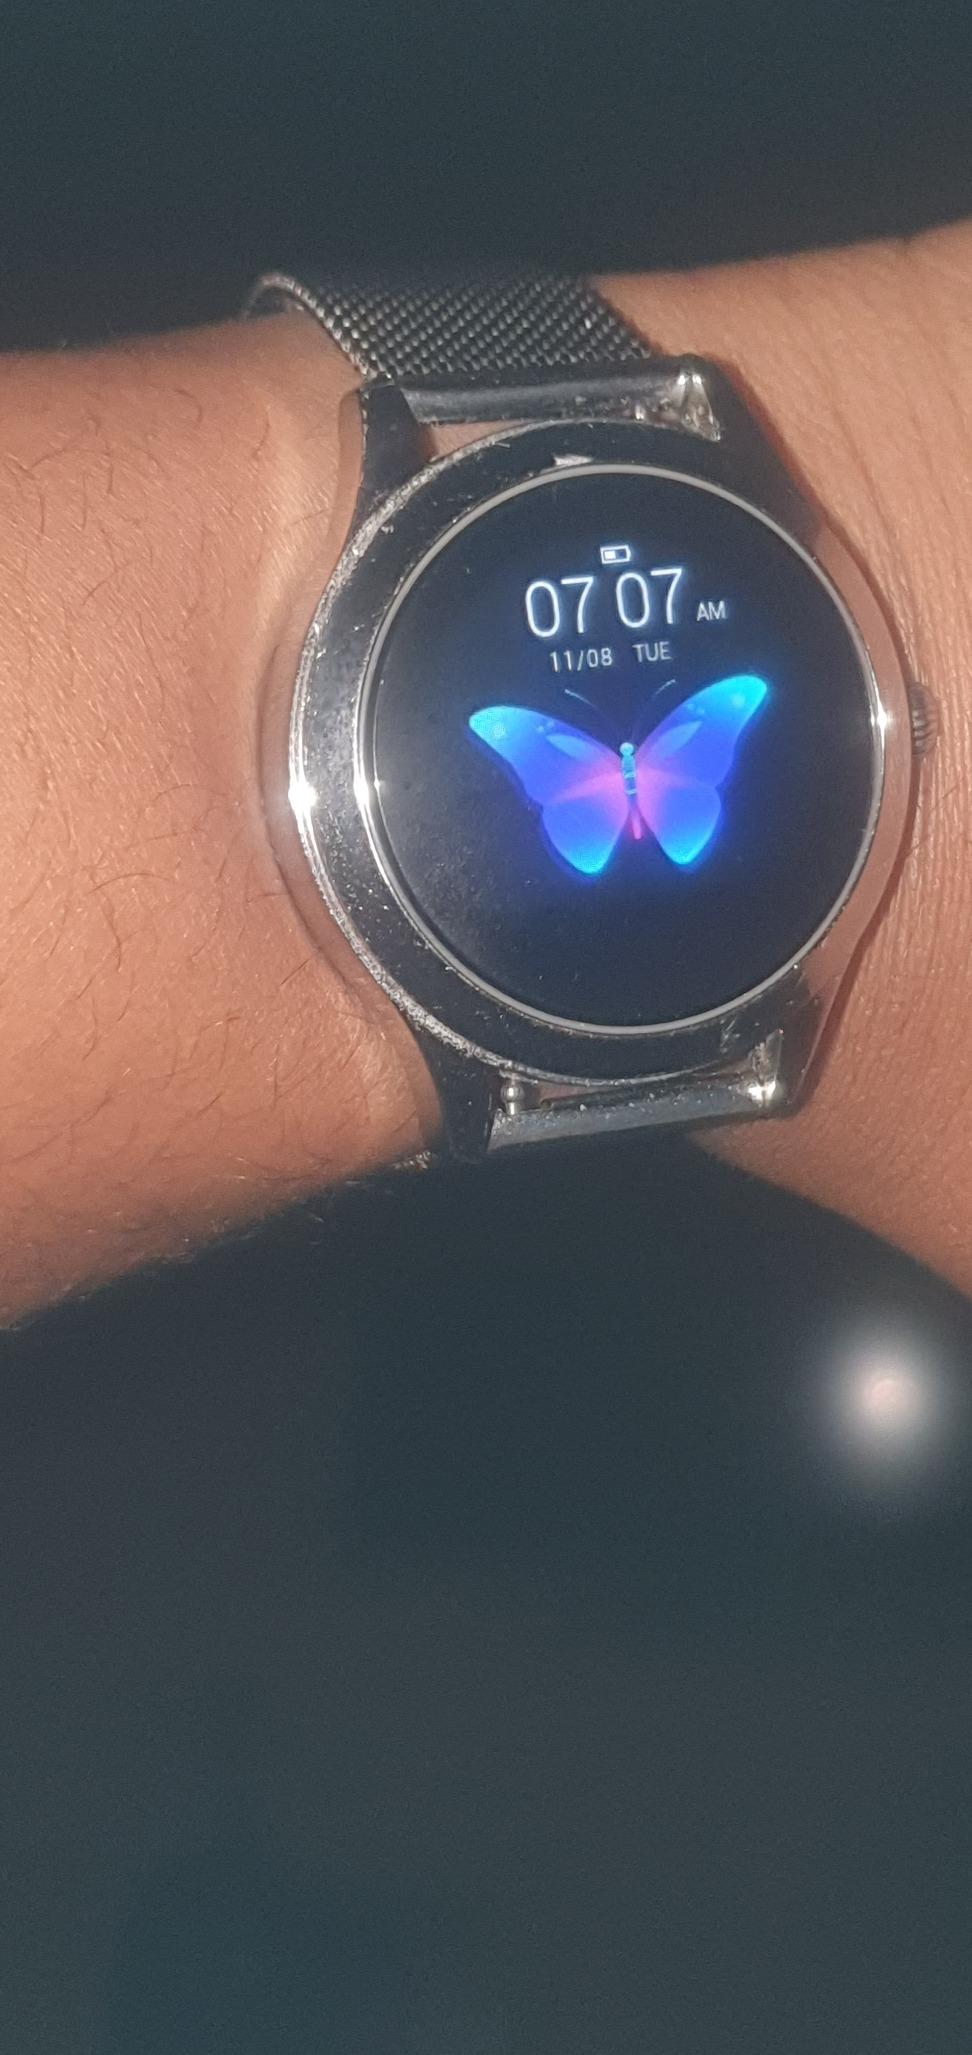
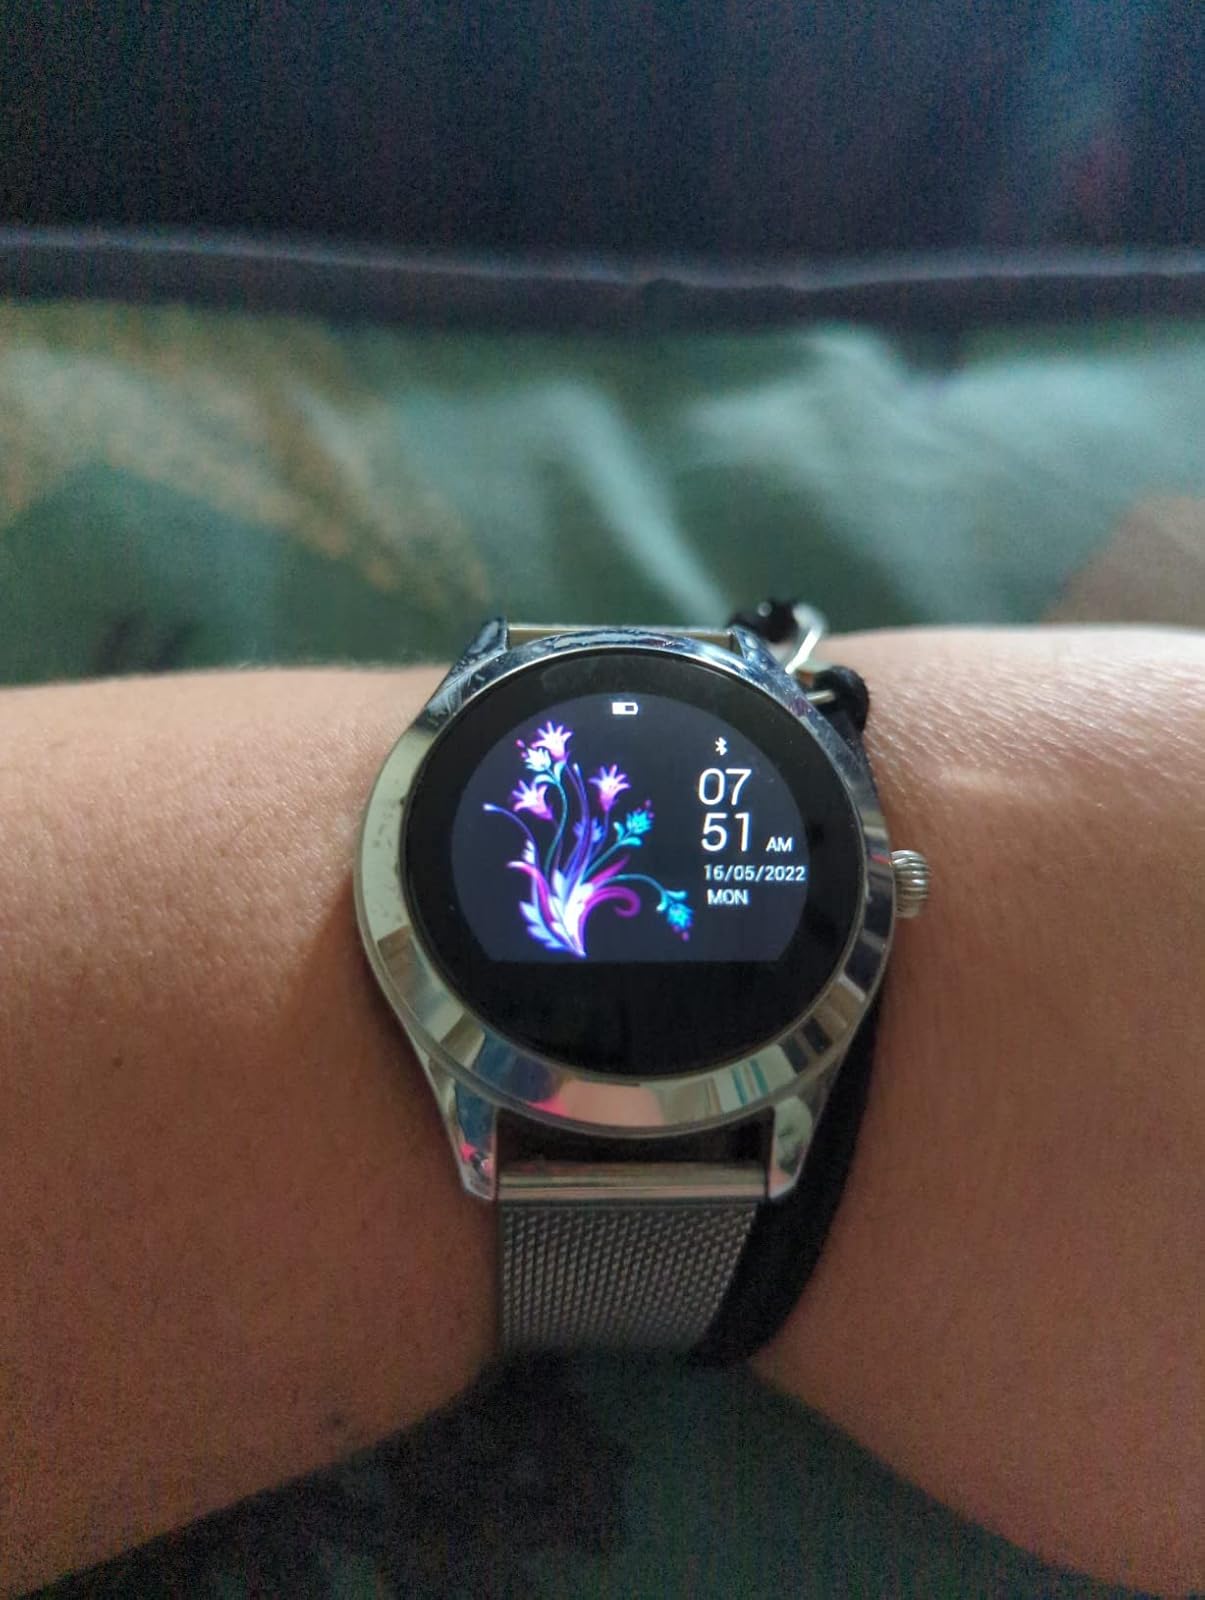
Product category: smartwatch
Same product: yes